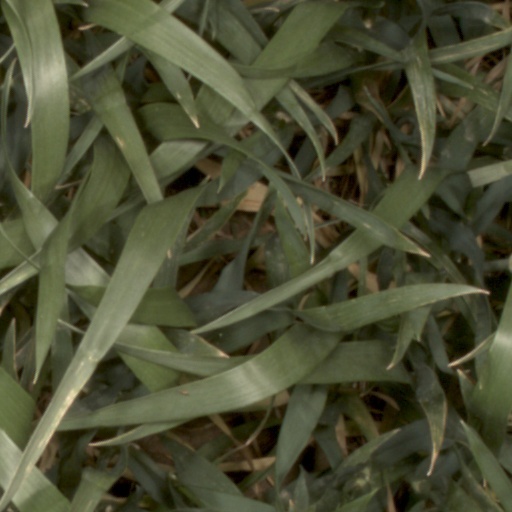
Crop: wheat